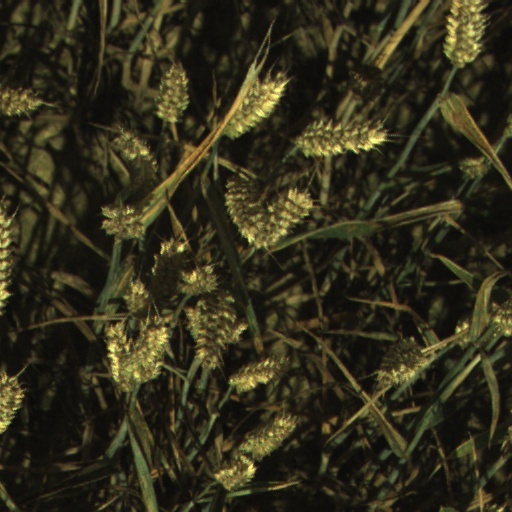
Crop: wheat